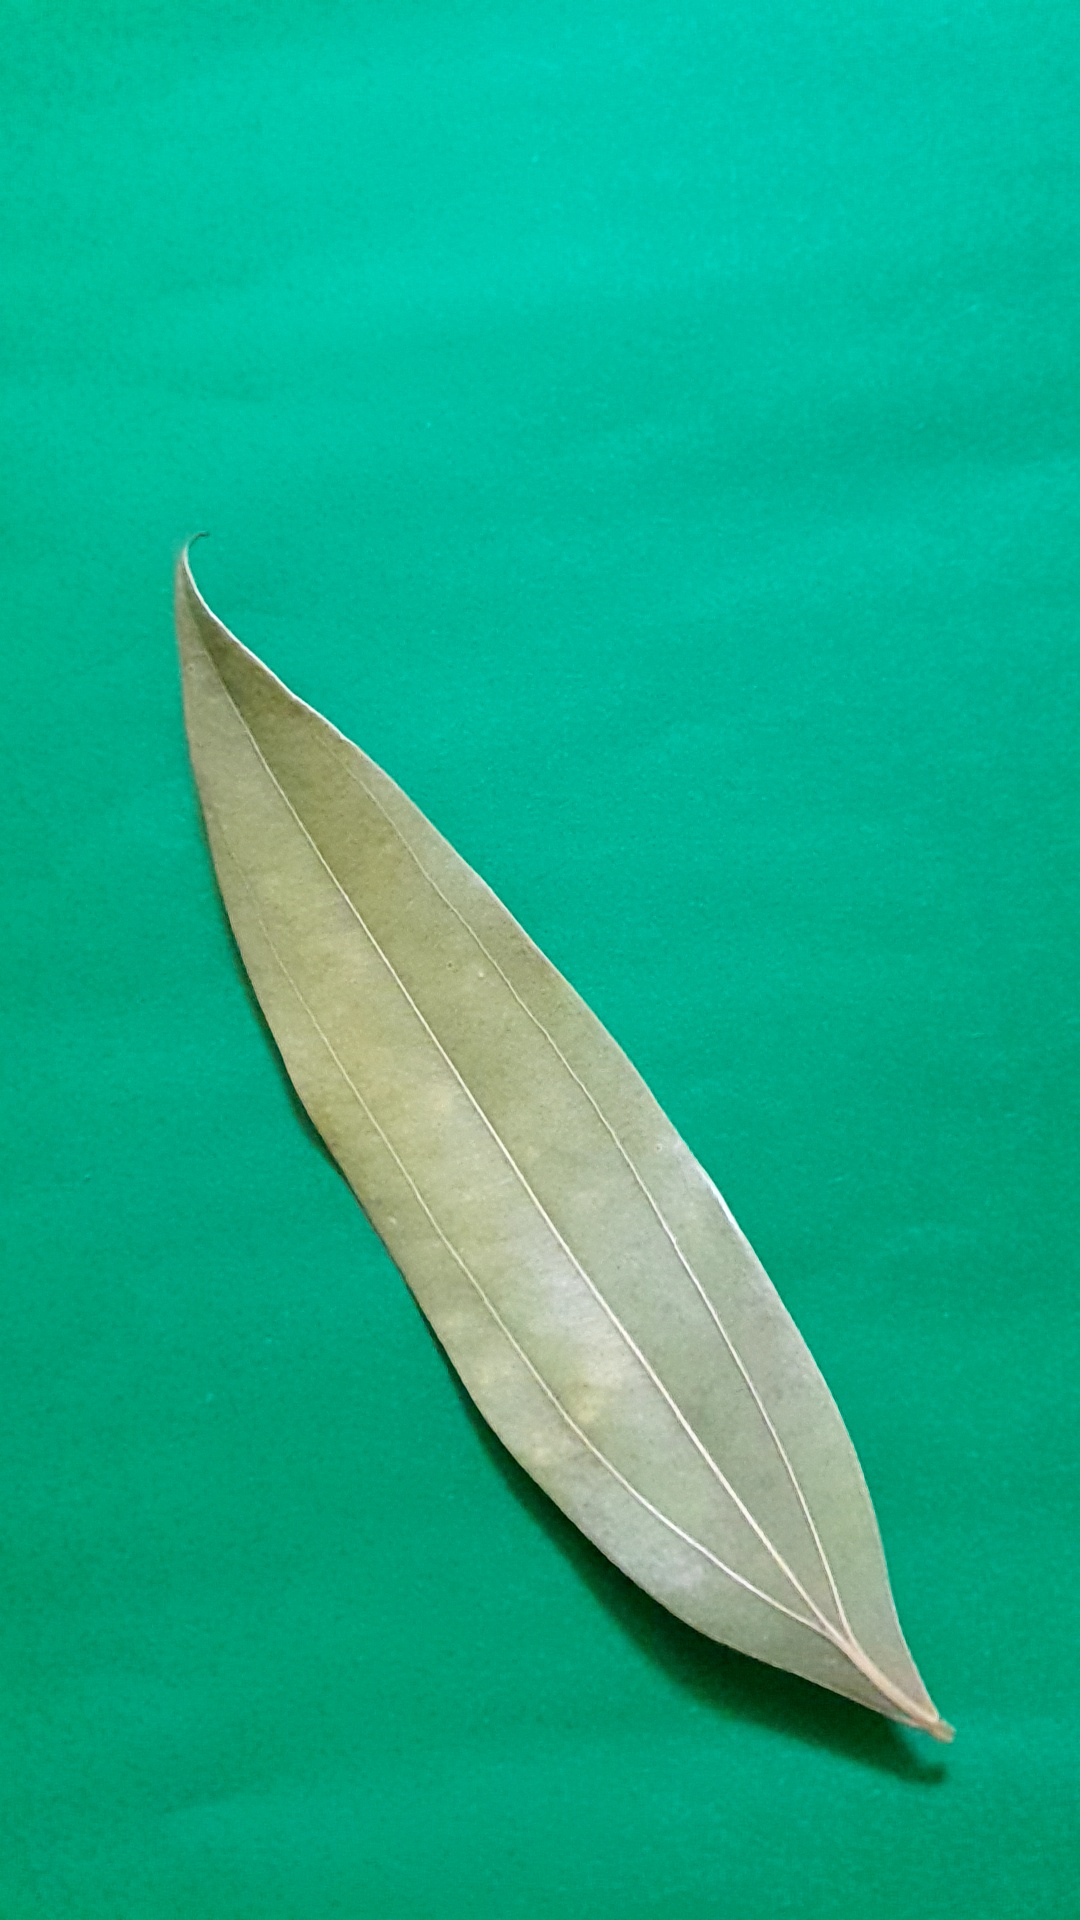
Label: Dry Leaf